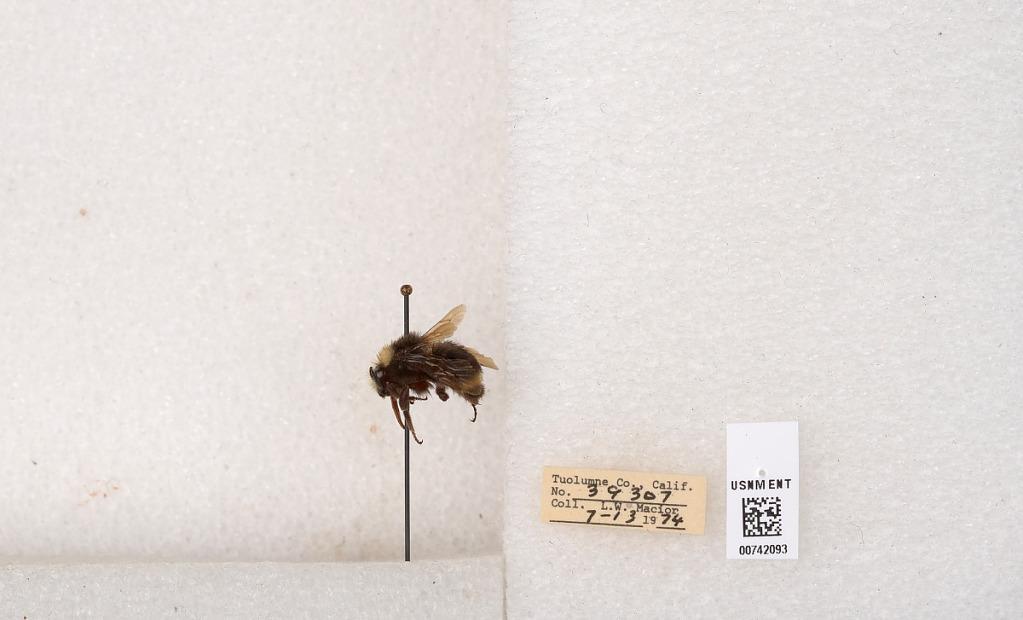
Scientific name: Bombus (Pyrobombus) vosnesenskii Radoszkowski
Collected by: L. Macior
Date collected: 1974-7-13
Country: United States
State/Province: California
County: Tuolumne
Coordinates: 37.9712, -120.228